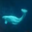
Label: whale